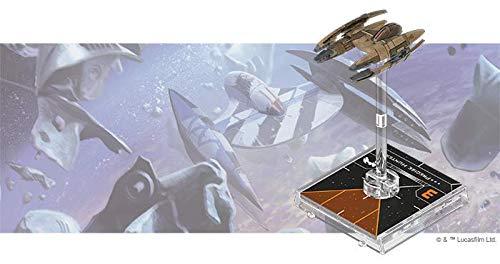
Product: X-Wing 2ND Ed: Vulture-Class Droid Fight
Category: Toys & Games | Games & Accessories | Board Games
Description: Begin building your own SWARM of menacing Droids with a vulture-class Droid fighter miniature.
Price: $14.99
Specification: ProductDimensions:7x3.6x2.8inches|ItemWeight:0.64ounces|ShippingWeight:0.64ounces(Viewshippingratesandpolicies)|ASIN:B07N1JDPVC|Itemmodelnumber:FFGSWZ31|Manufacturerrecommendedage:10yearsandup